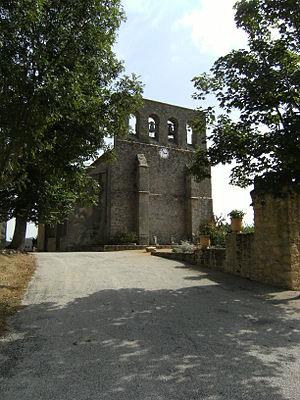
Mayreville est une commune française, située dans le département de l'Aude en région Occitanie.